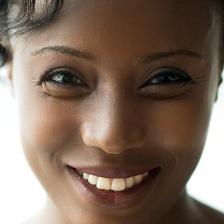
Label: faces